Answer in natural language. How many Paintings are visible in the scene? Choose between the following options: 4, 3, 0, 1 or 2
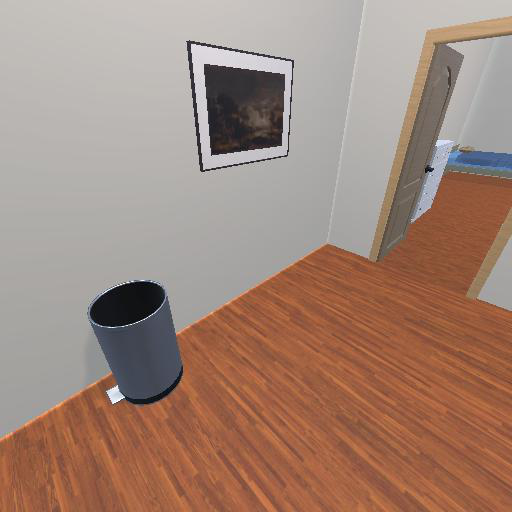
<answer>1</answer>